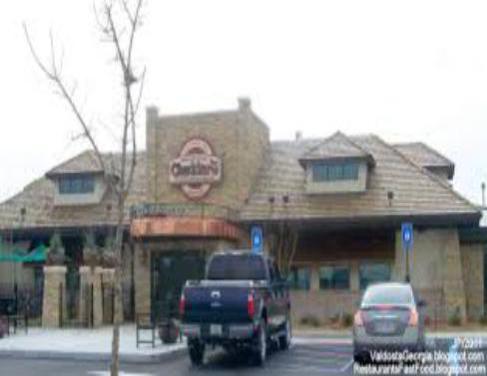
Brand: cheddar's casual cafe
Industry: Food